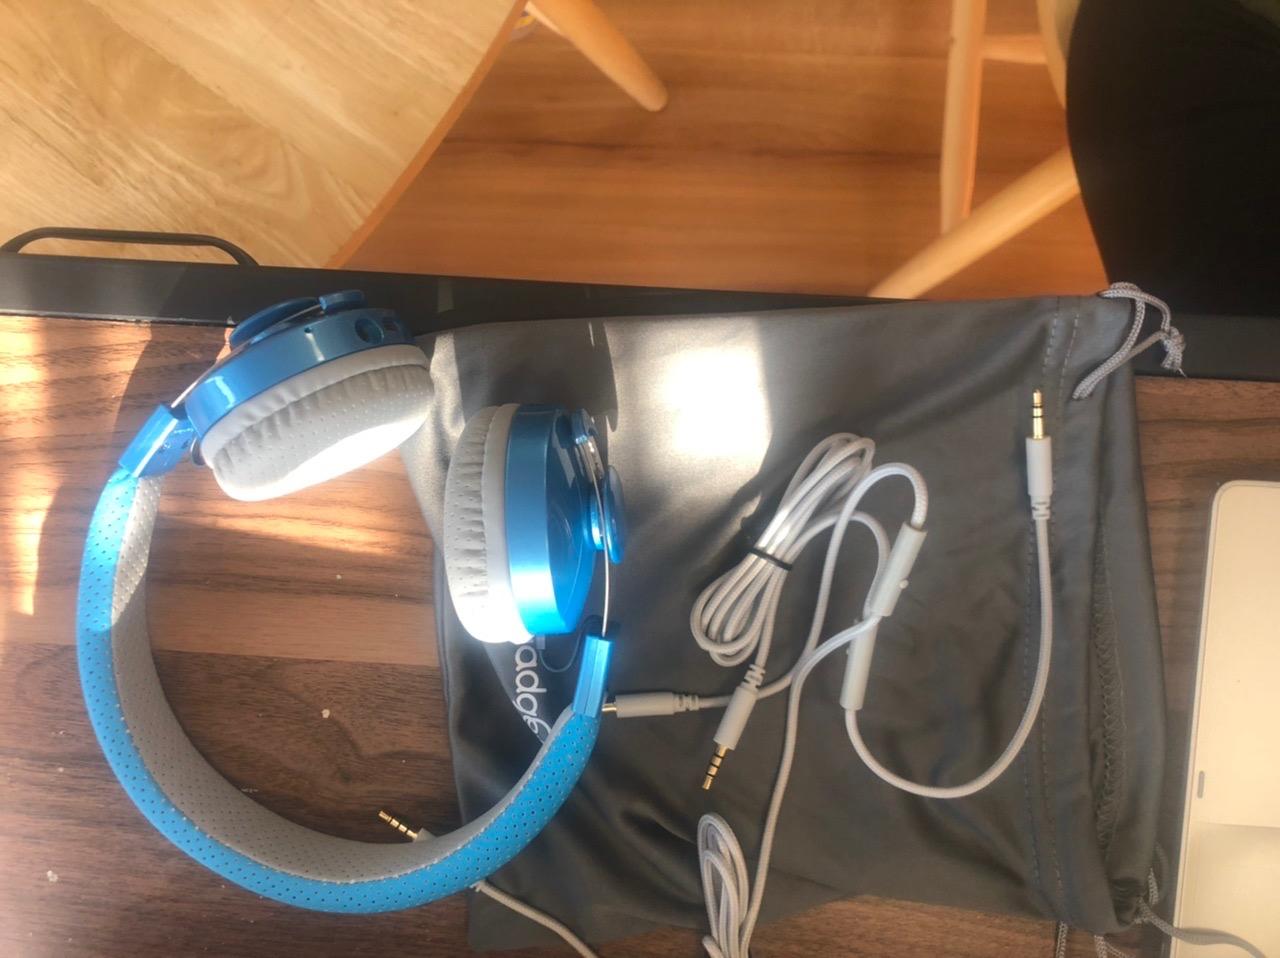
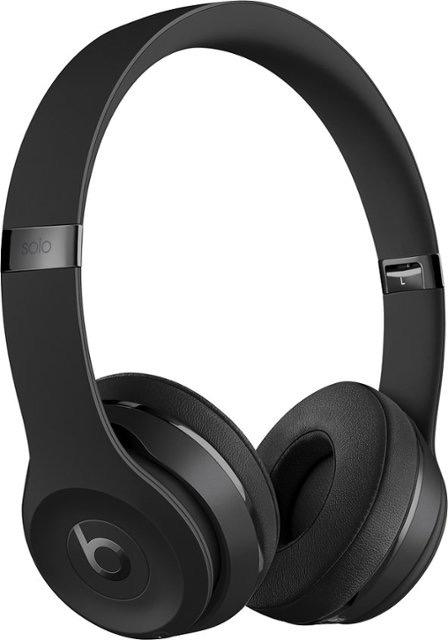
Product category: headphones
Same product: no